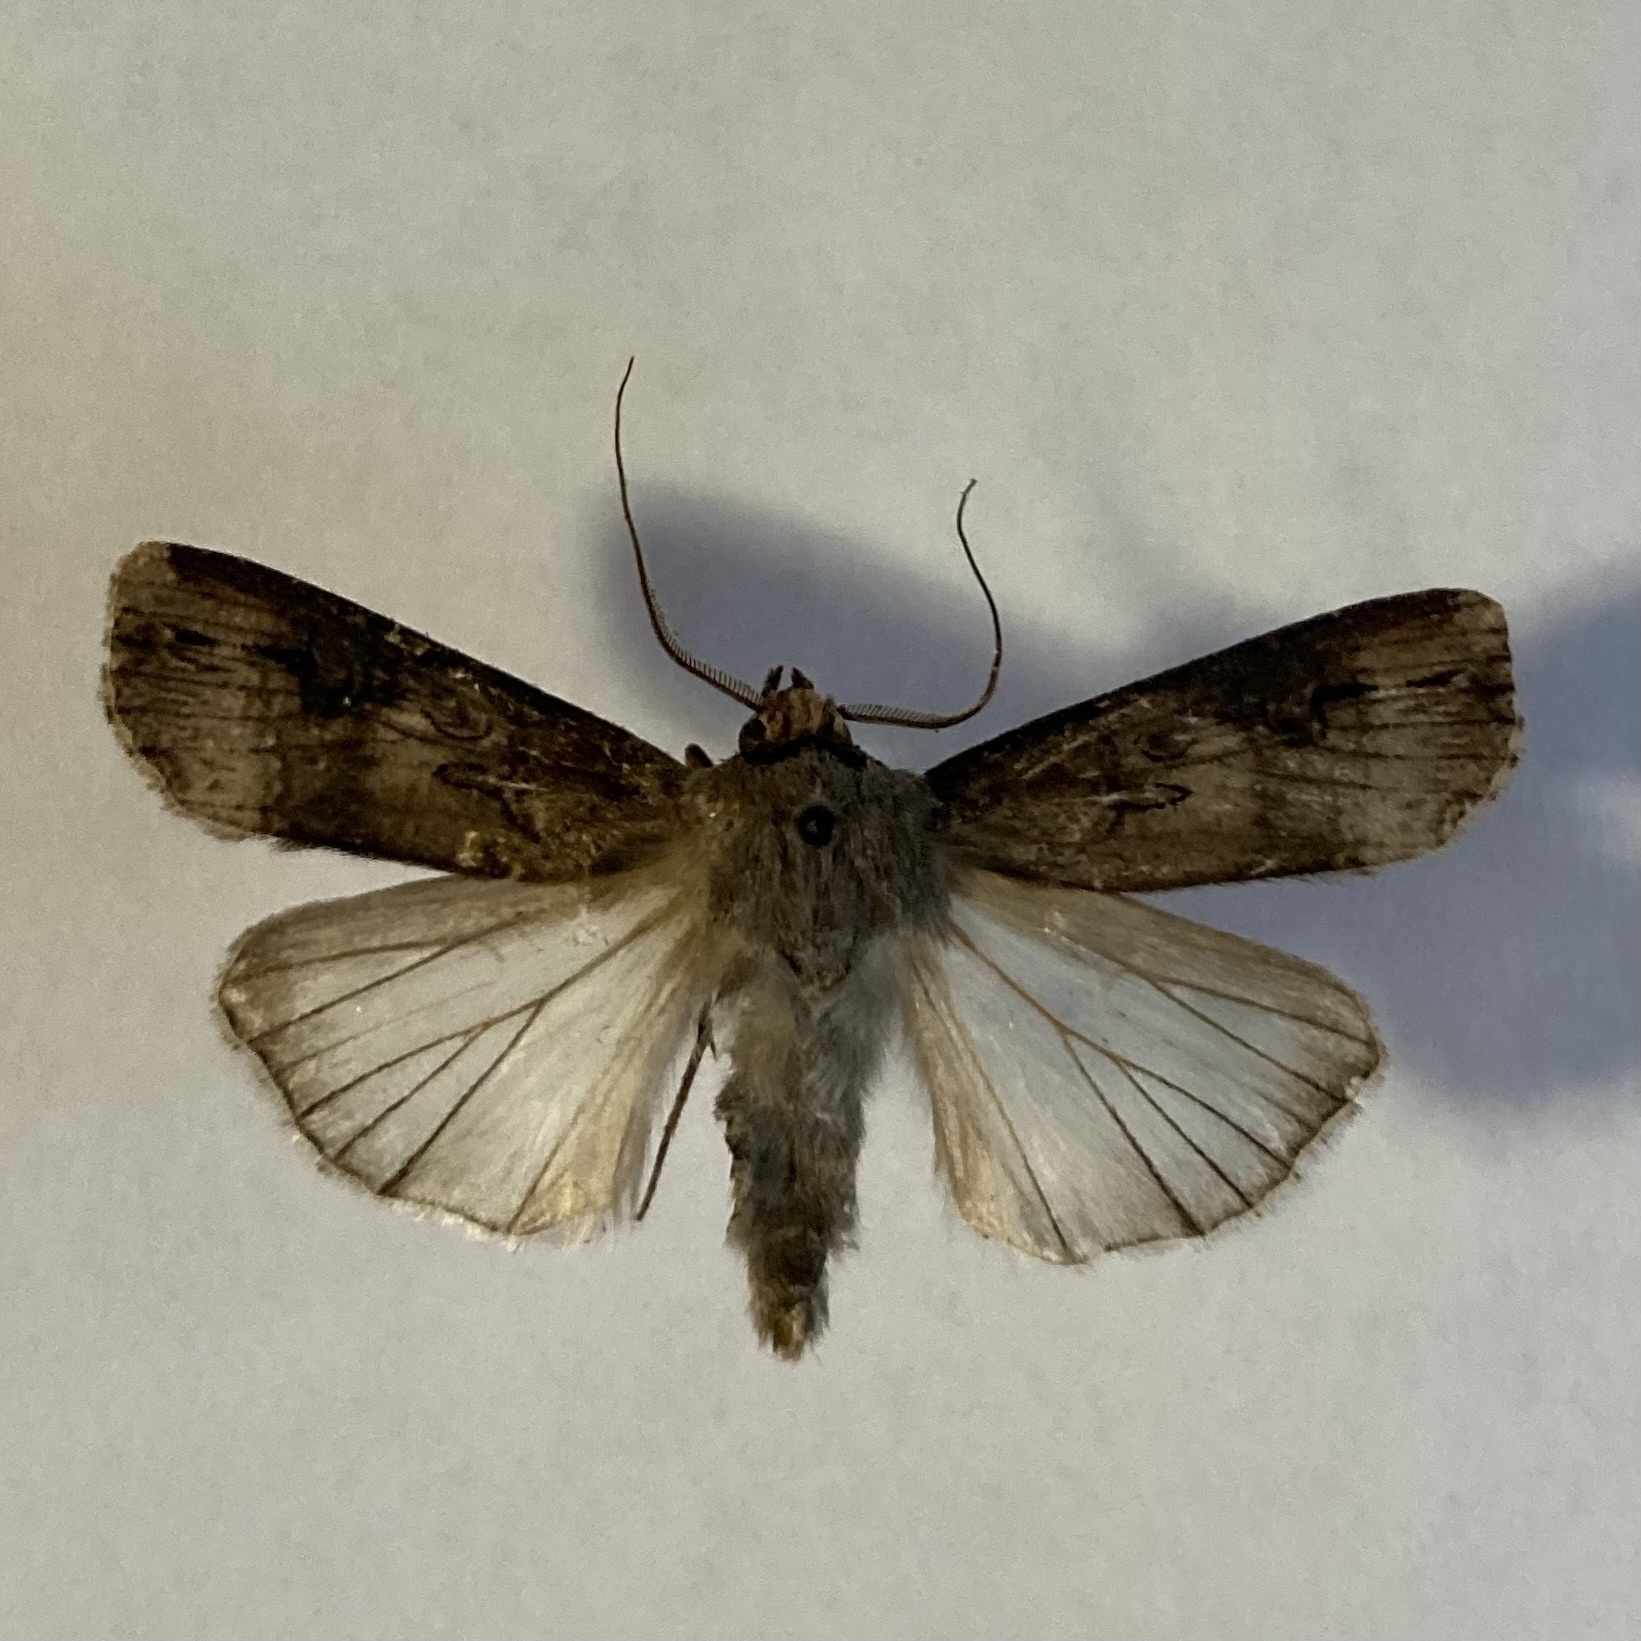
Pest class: cutworms